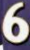
Number: 6